Otto zur Strassen

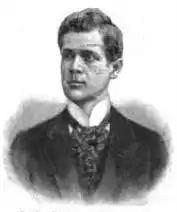

Otto Karl Ladislaus zur Strassen (9 May 1869, in Berlin – 21 April 1961, in Oberstedten) was a German zoologist. As an advocate of Darwinism, his primarily focused on biological morphology and developmental mechanics.